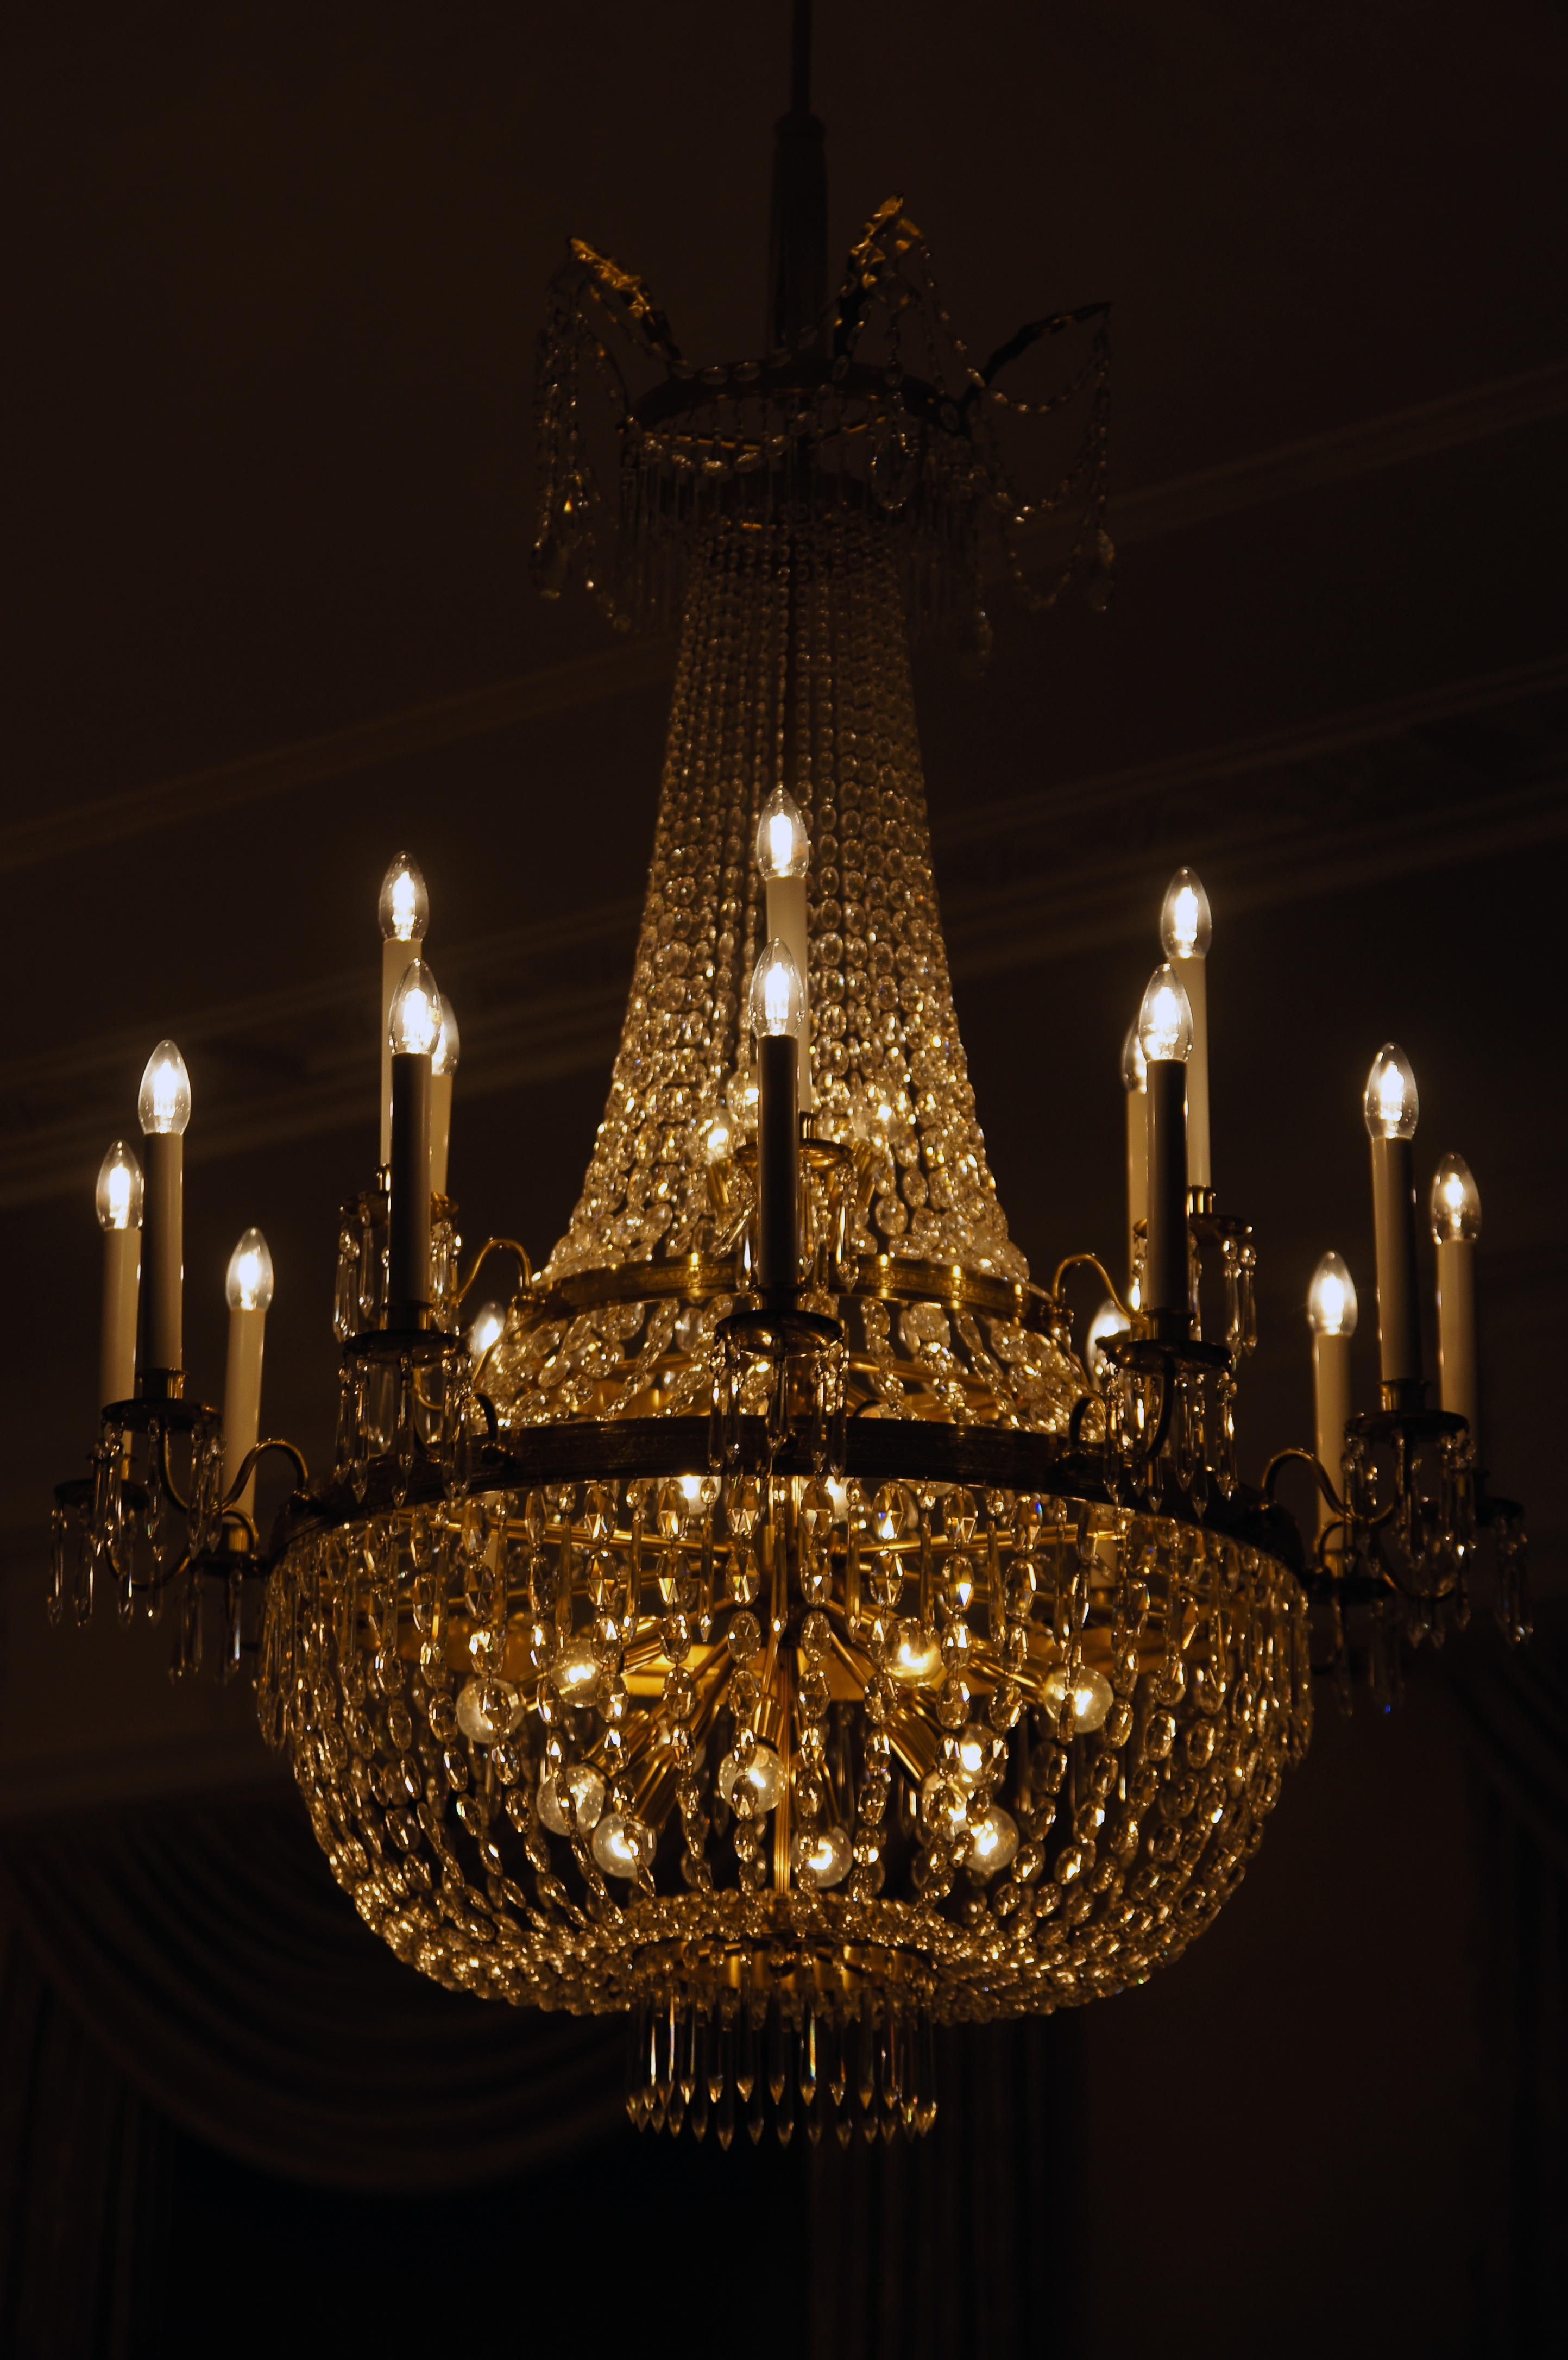
light, night, lamp, lighting, blanket, decor, modern, candlestick, deco, interior design, lights, candles, luxury, bulbs, light fixture, chandelier, crystal, mood, gloss, ceiling lamp, hanging lamp, lights game, crystal glass, crystal chandelier